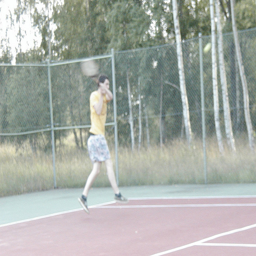
a man swinging his arms so he can hit a ball with his racket
The man is playing a game of tennis on the court.
A man is playing tennis on a tennis court.
A male tennis player actively returning a serve.
a man standing outside with a tennis racket